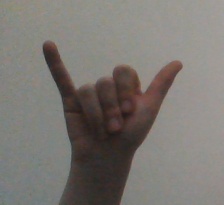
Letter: ya